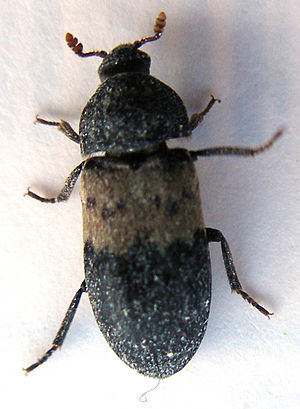
Flæskeklanner
Flæskeklanner er en bille på cirka 6-9 millimeters længde. Billen kan virke lodden på ryggen. Den kan om sommeren ses i spisekammeret og andre steder, hvor der opbevares fødevarer.